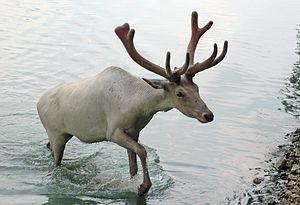
Le projet de la Baie-James désigne une série d'aménagements hydroélectriques qui ont été construits pour Hydro-Québec par la Société d'énergie de la Baie James dans le bassin versant de la Grande Rivière et d'autres rivières du Nord-du-Québec depuis 1973. La puissance installée des neuf centrales en service atteignait 16 527 mégawatts à la fin de 2010. Deux centrales en construction, Eastmain-1-A et de la Sarcelle portent la capacité du complexe à 17 445 MW en 2012. La puissance installée du complexe équivaut à celle de toutes les centrales électriques d'un pays comme la Belgique.